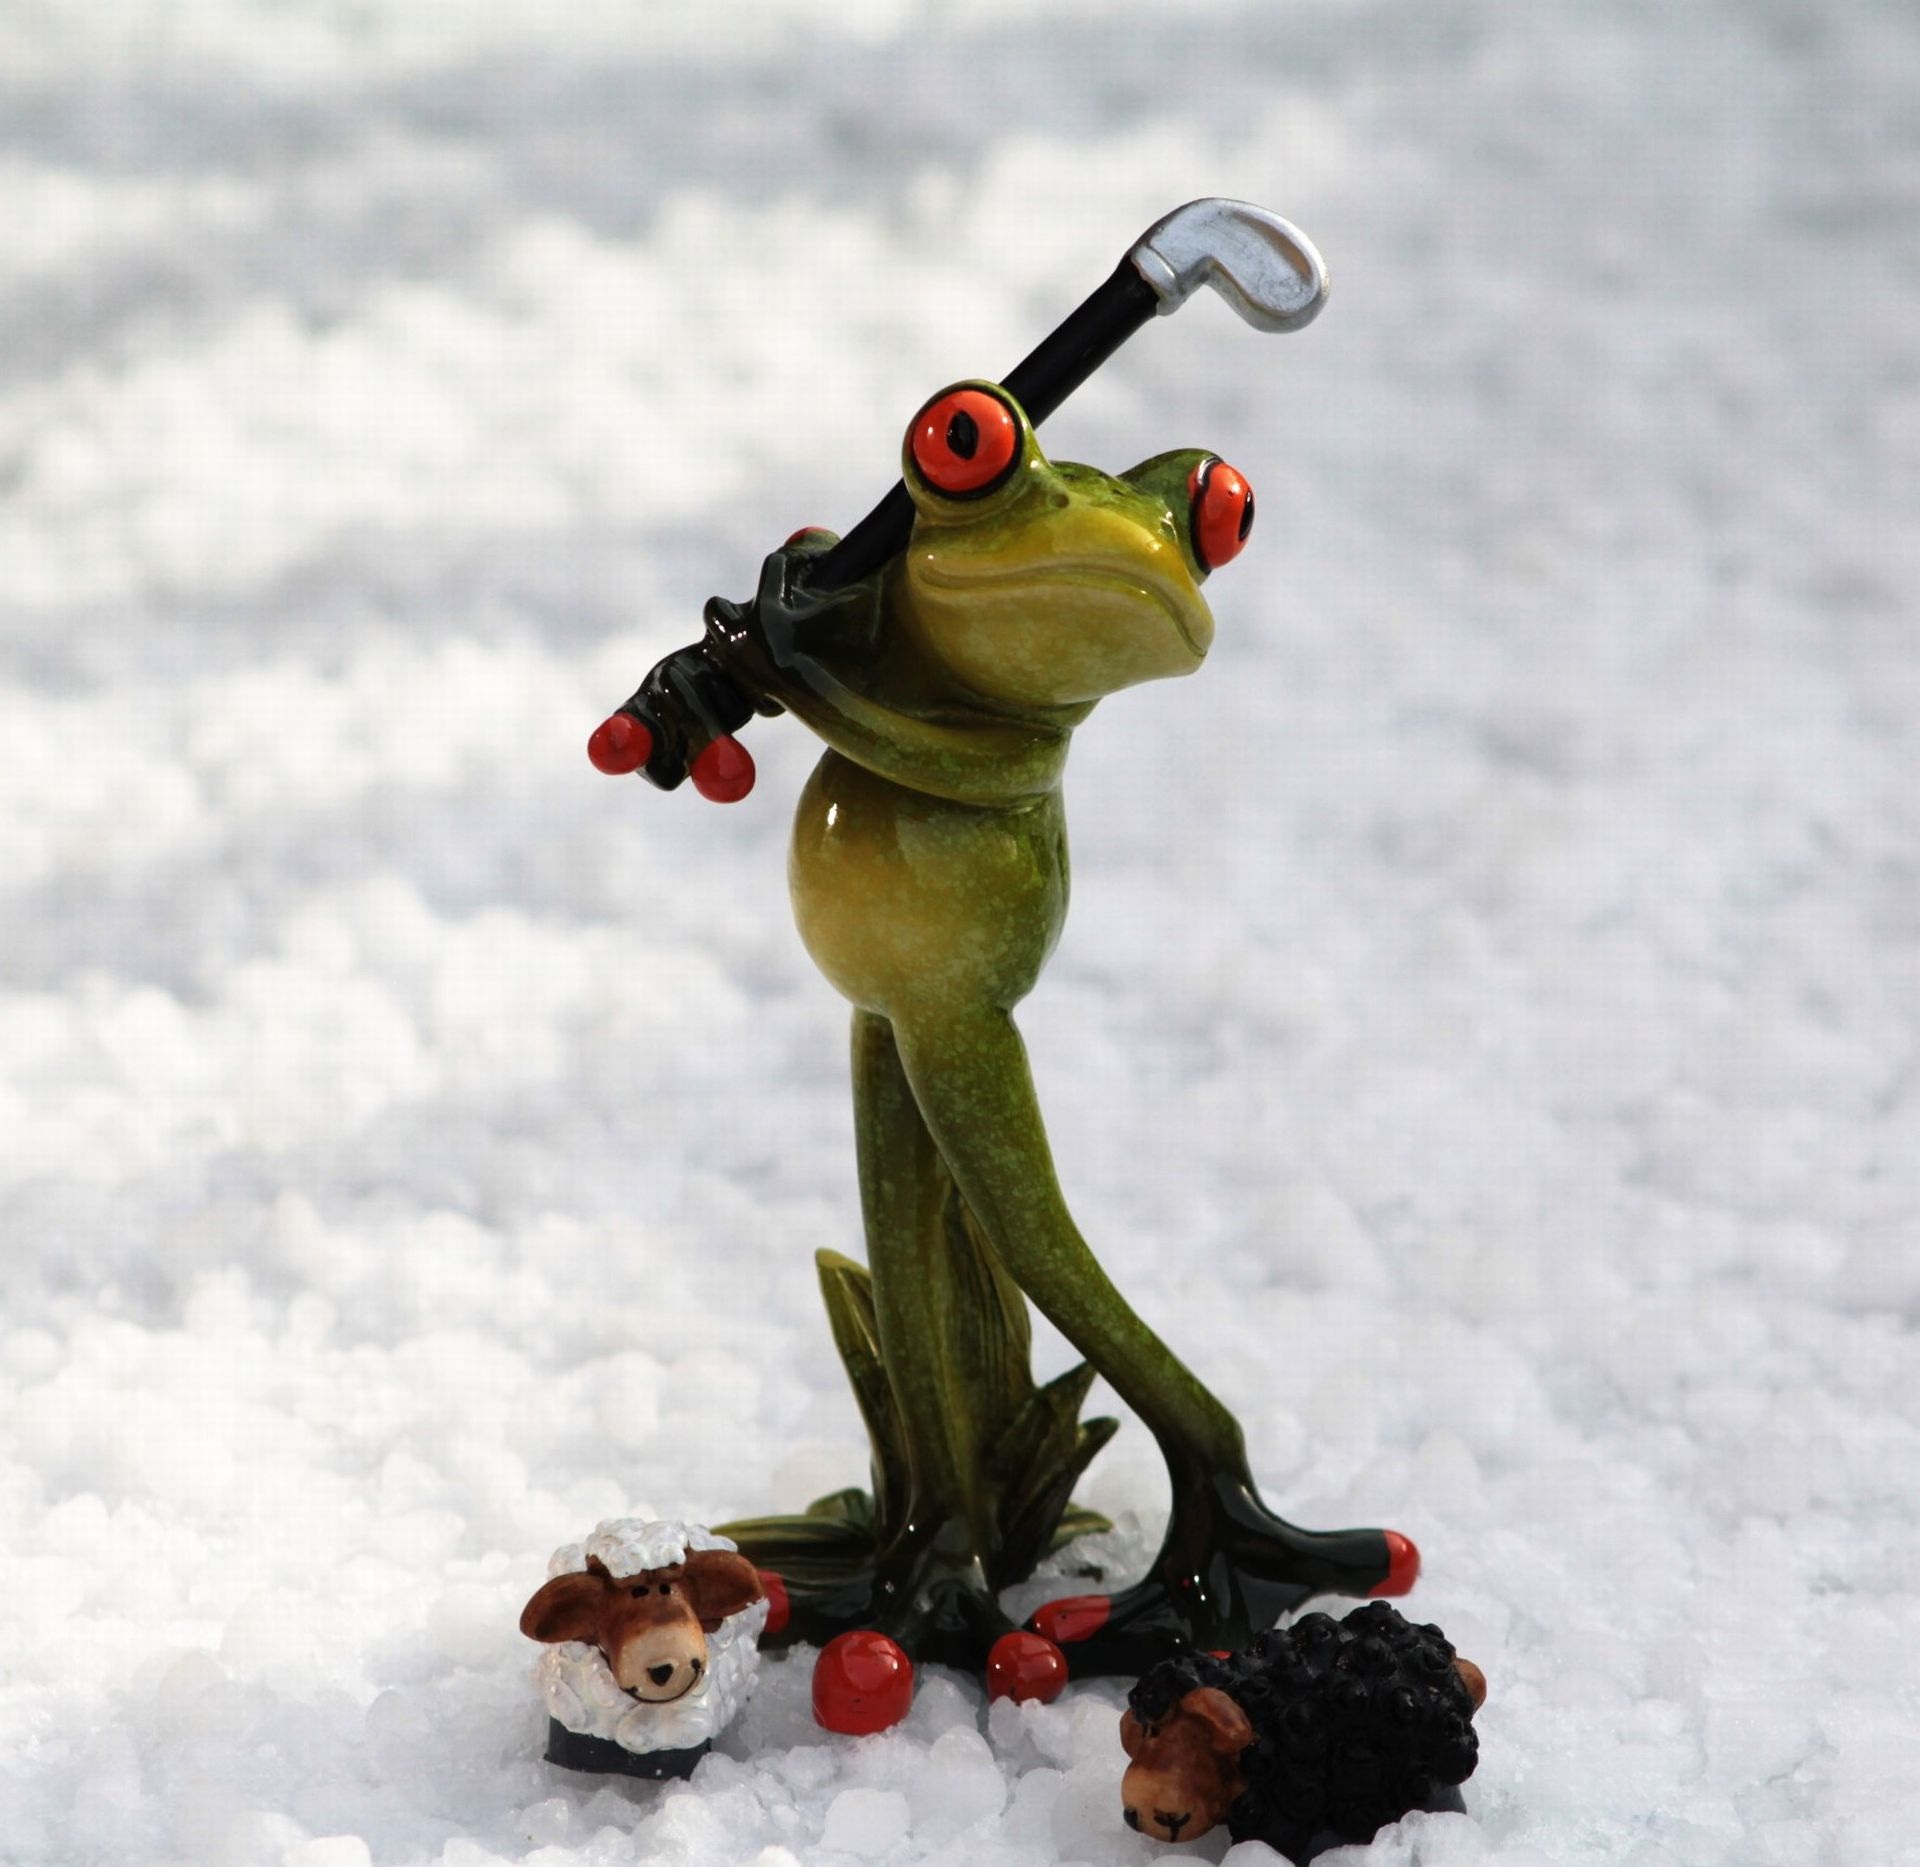
snow, cold, winter, sweet, animal, cute, ice, decoration, sheep, frog, toy, golf, sporty, figure, figurine, snowman, funny, figures, crystals, green frog, golf clubs